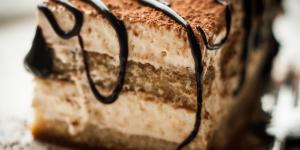
torta tipo carlota de cafe paso a paso